Brottøya

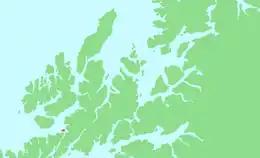
Map of Brottøya within Nordland

Brottøya is an island in Hadsel Municipality in Nordland county, Norway. The island lies in the Hadselfjorden, on the west side of the northern entrance to the Raftsundet strait. Brottøya has an area of approximately and the highest point is the tall mountain Durmålshaugen.